The Girlfriend (film)

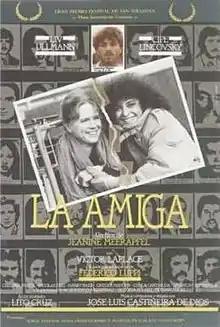
Theatrical release poster

The Girlfriend is a 1988 Argentine-German historical drama film directed by Jeanine Meerapfel and starring Liv Ullmann, Cipe Lincovsky and Federico Luppi. It was written by Osvaldo Bayer, Alcides Chiesa, Jeanine Meerapfel and Agnieszka Holland. The film was selected as the Argentine entry for the Best Foreign Language Film at the 62nd Academy Awards, but was not accepted as a nominee.